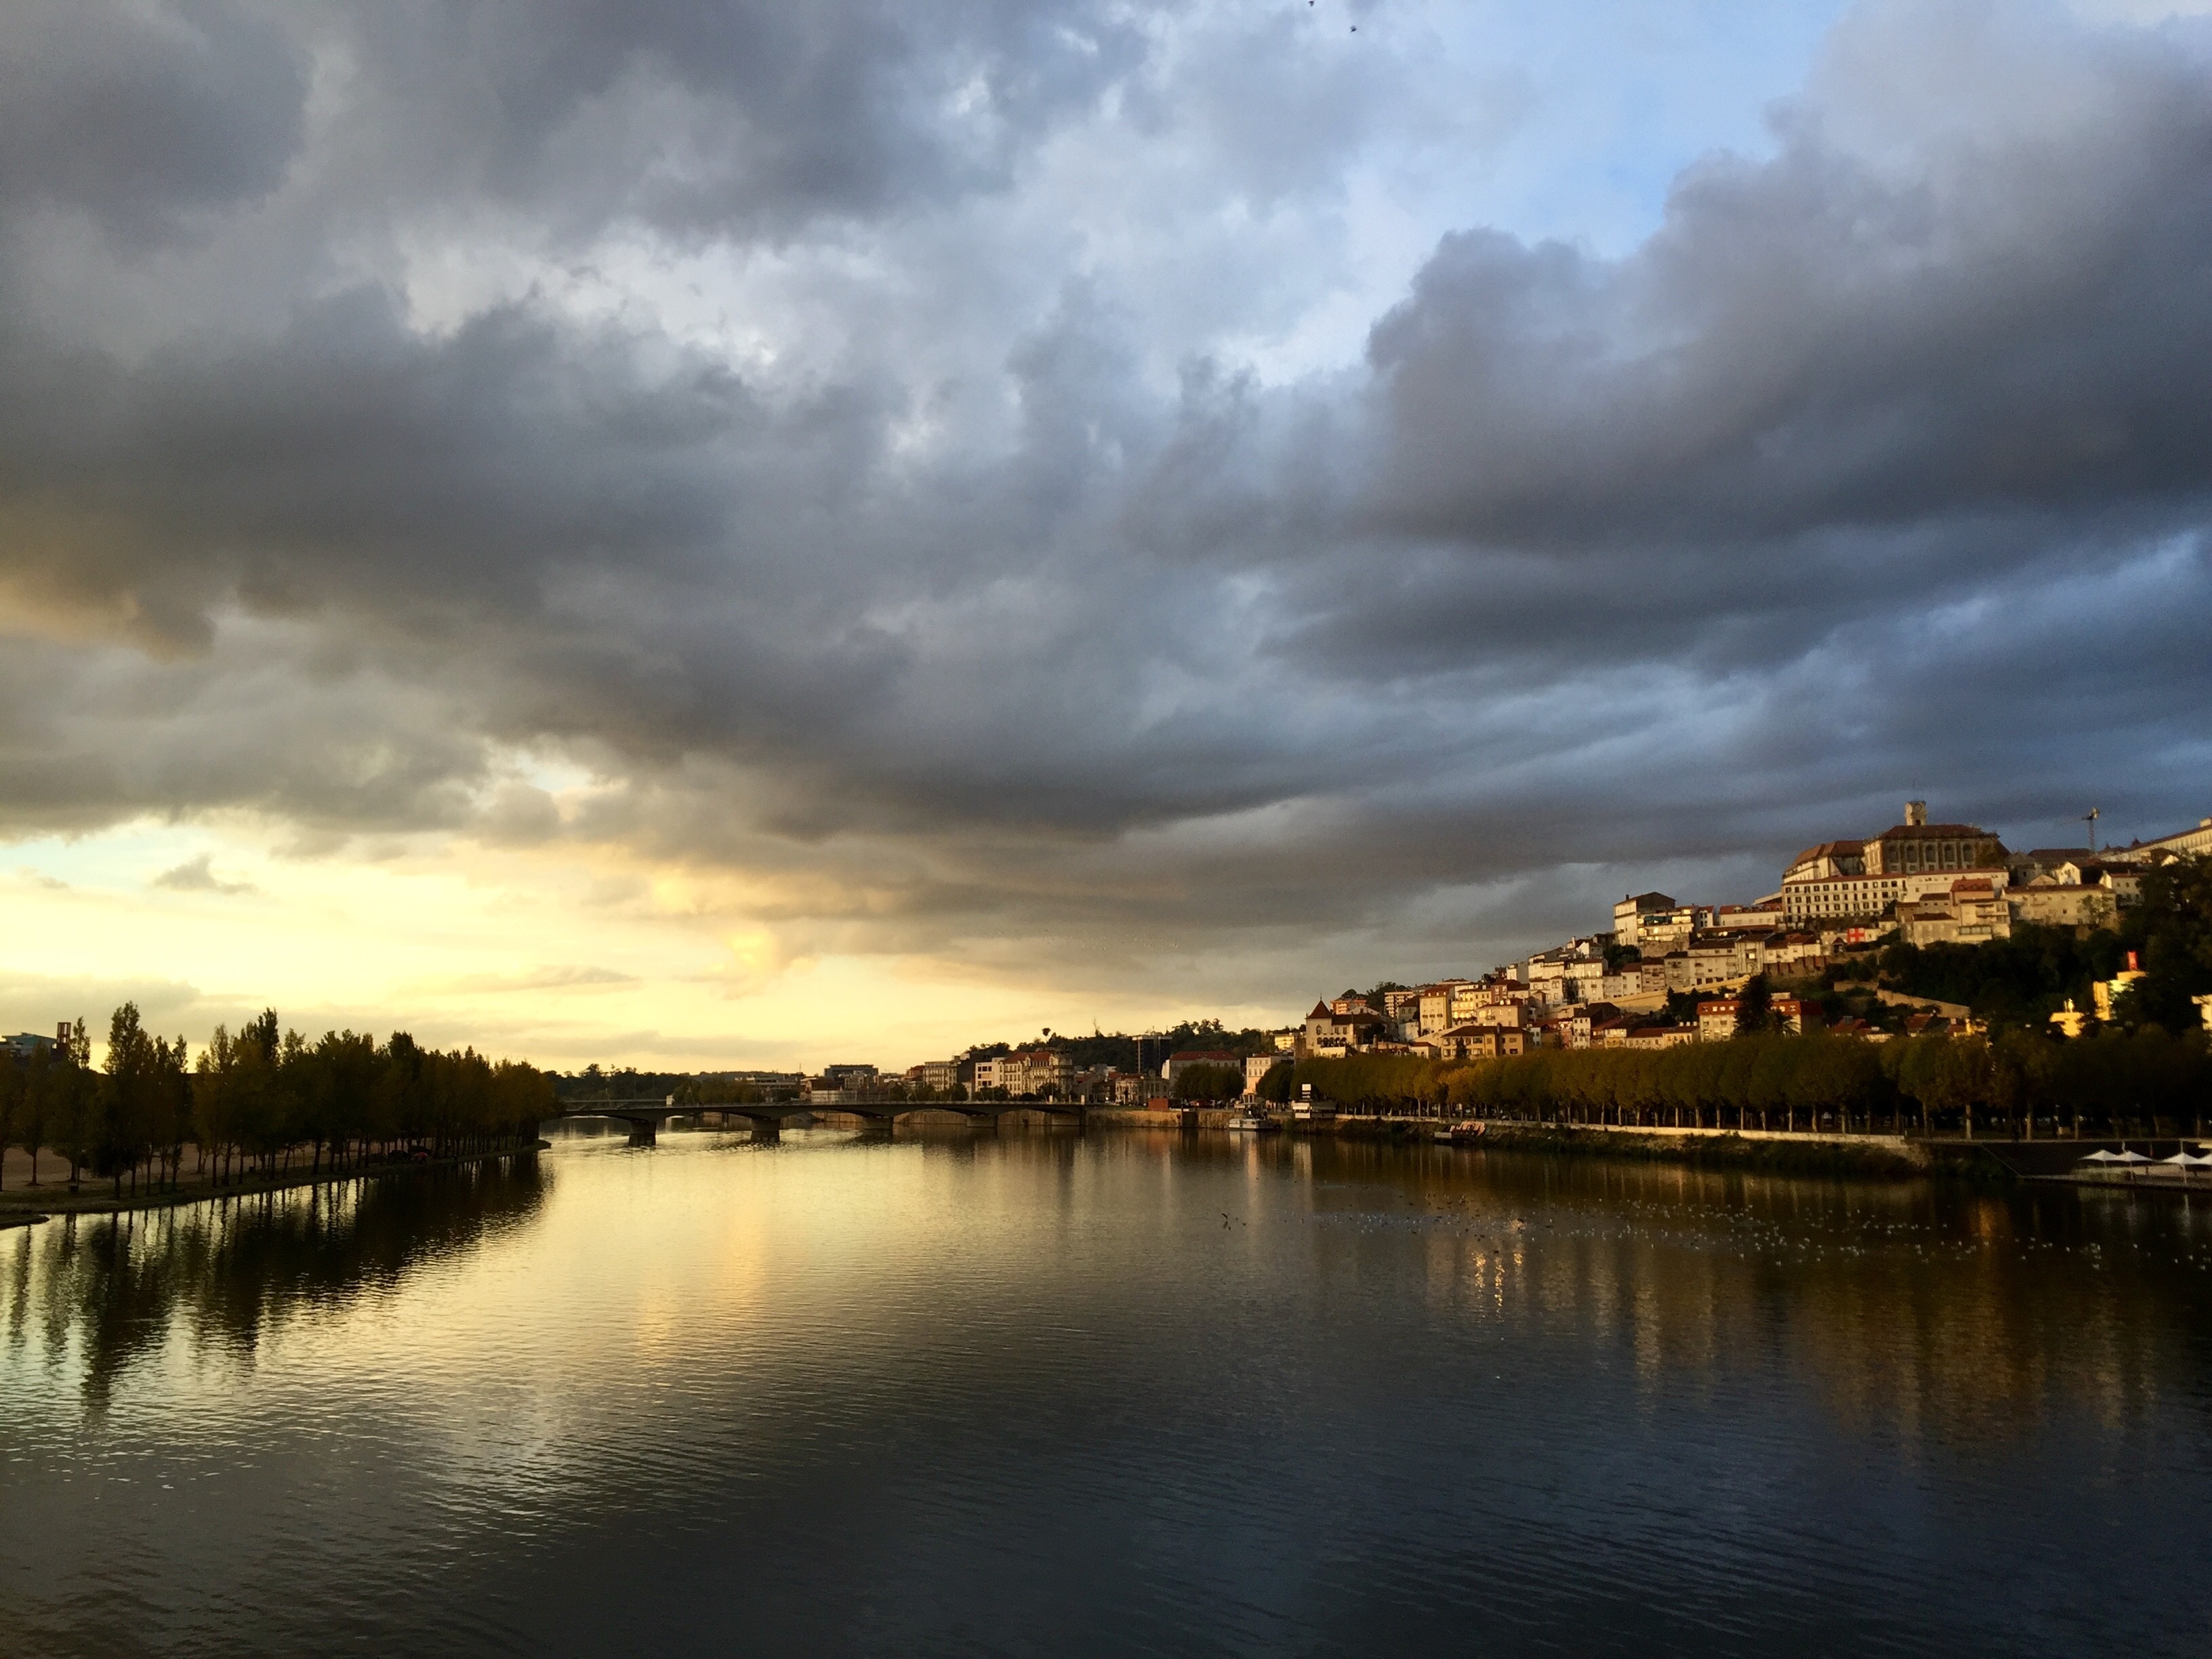
landscape, sea, coast, nature, horizon, cloud, sky, sunrise, sunset, sunlight, morning, lake, dawn, river, dusk, evening, reflection, weather, body of water, loch, meteorological phenomenon, atmospheric phenomenon